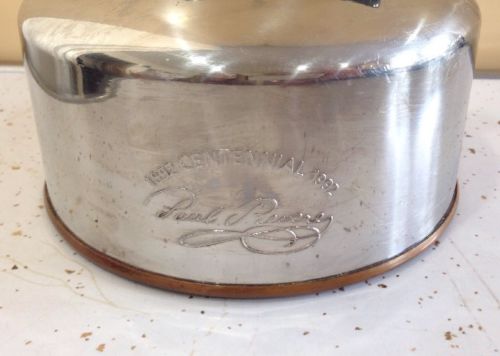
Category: kettle